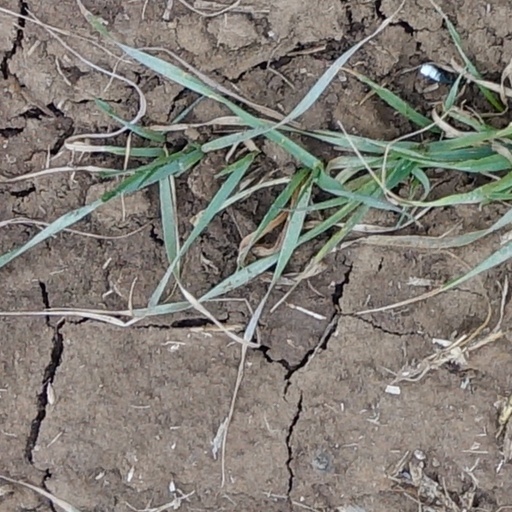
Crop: wheat